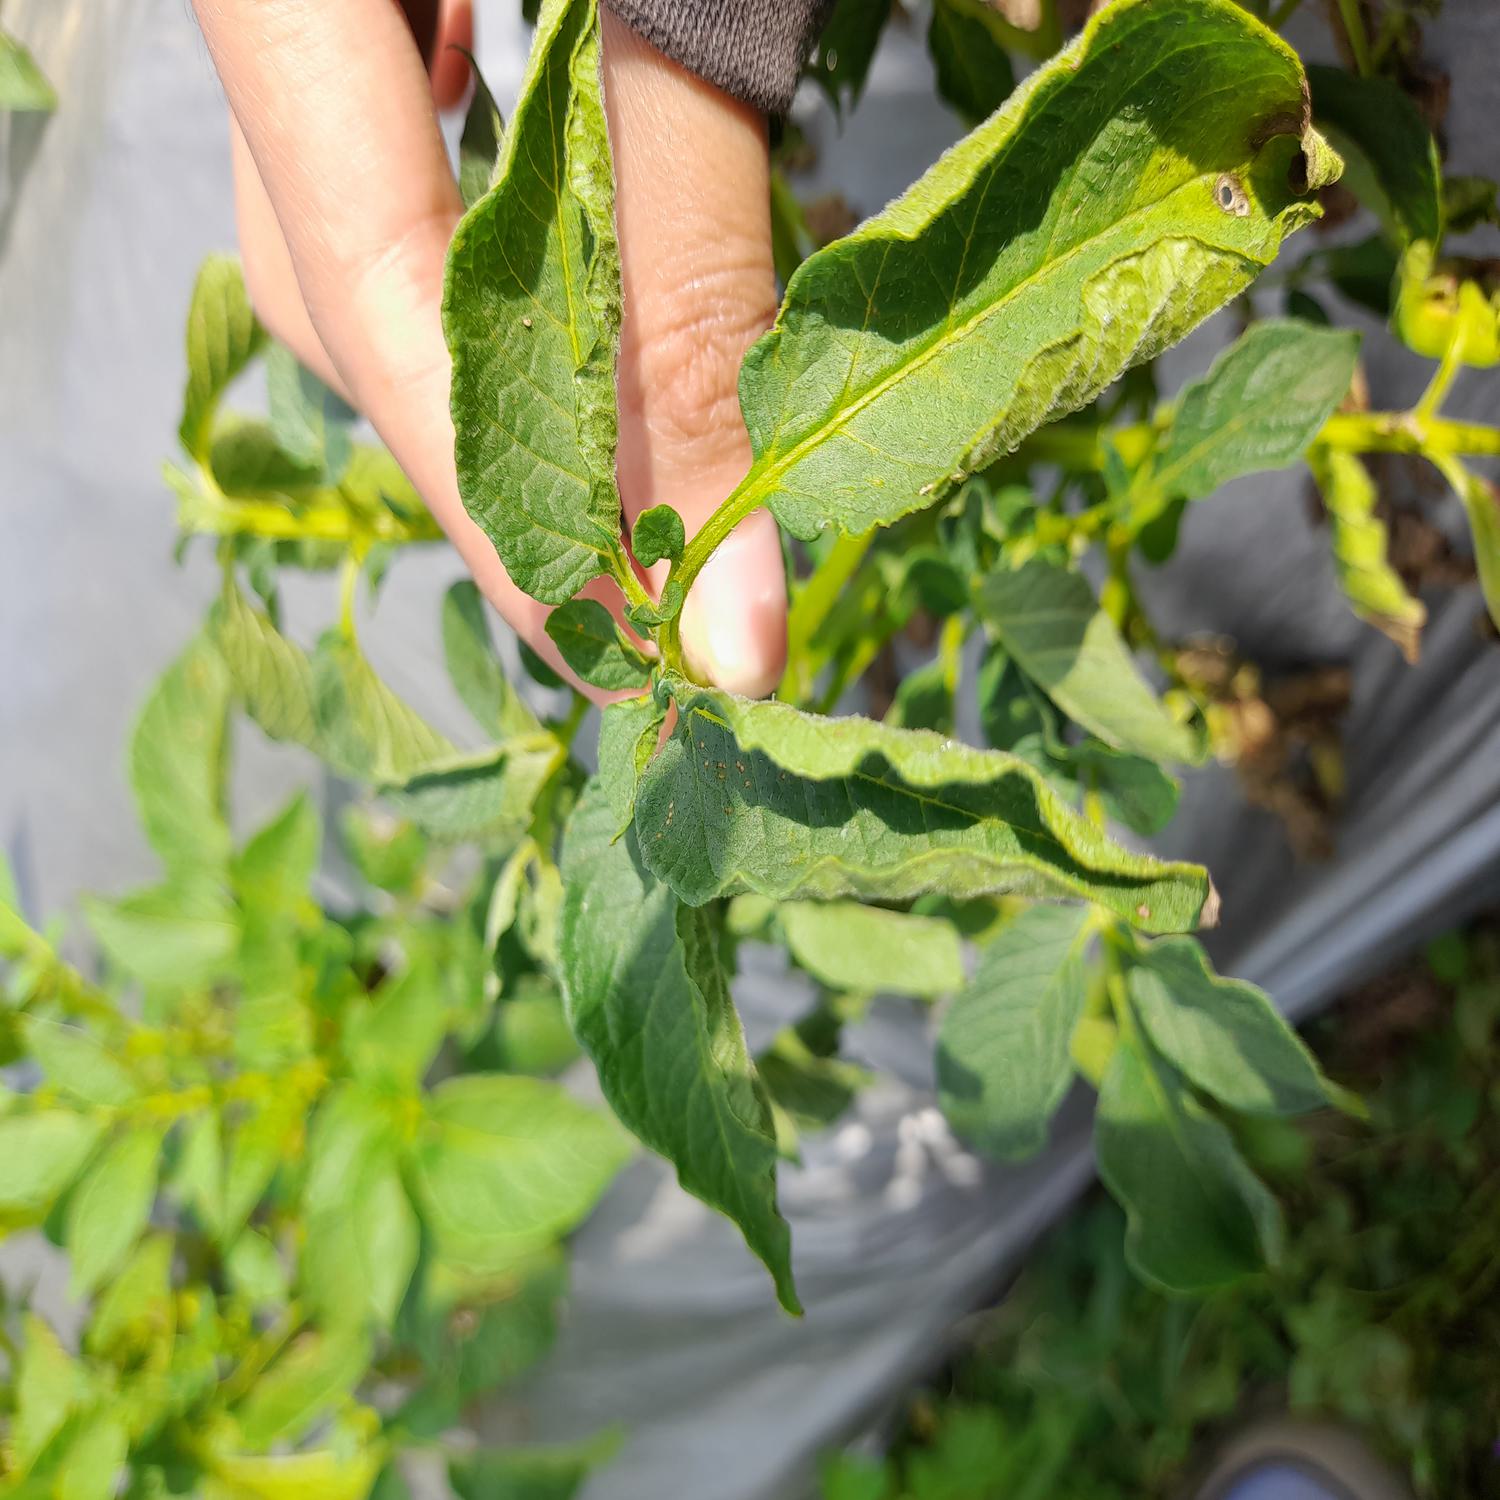
Label: Bacteria